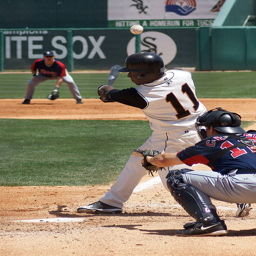
A player hits the ball during a baseball game.
a ball flying over  the head of a pitcher
A baseball player swinging a bat over home plate.
A baseball player takes a swing at the ball.
A baseball player swinging a bat at a ball.